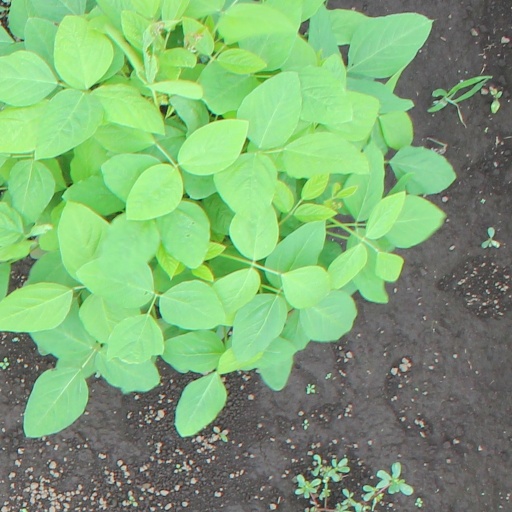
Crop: soybean